Victoire de Rohan

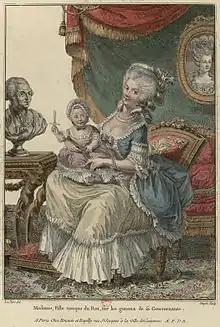
Victoire de Rohan with Madame Royale.

During her tenure as royal governess, she was in accordance with her position not allowed to leave court except with a written permission from the monarch, a permission she asked only to attend the parties of the Archbishop of Narbonne at Hautefontaine. She became an influential personal friend of Marie Antoinette, and was alleged to have had a bad influence upon her, mainly by introducing her to wasteful and expensive habits such as arranging illegal games with high stakes, particularly "Pharaoh", which she introduced in her salon at Versailles, and the new English fashion of horse races, interests which made the Queen acquire huge debts.